Metal carbido complex

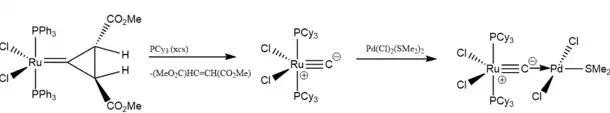
Preparation of carbide complex exhibiting polar covalent C-M bonding

Metathesis using Grubbs-type alkylidene complexes can be used to synthesize terminal carbido-containing complexes. One example is RuC(PCy)Cl with a Ru-C distance of 163 pm, typical for a triple bond. The complex can be obtained by metathesis of vinyl acetate to give [Ru(CH-"p"-CHMe)(PCy)Cl] results in a metastable Ru(Cl)(PCy)CHOAc complex, which eliminates acetic acid.